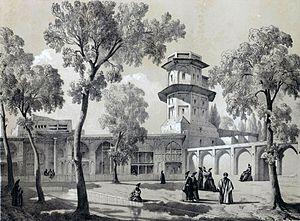
Cour intérieure du sérail, Casbin